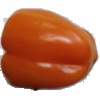
Label: Pepper Orange 1